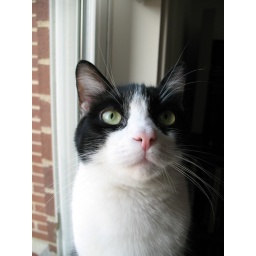
Oliver sitting in his usual window seat.